British Rail Class 315

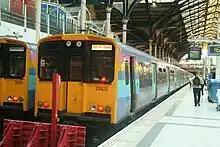
'One' Anglia Class 315s at in March 2007

From April 2004, National Express East Anglia (NXEA) ran the inaugural Greater Anglia franchise, which combined the previous operations of both First Great Eastern and West Anglia Great Northern and thus combined the two Class 315 fleets. The franchise was initially known as 'One' but was rebranded National Express East Anglia (NXEA) in February 2008.